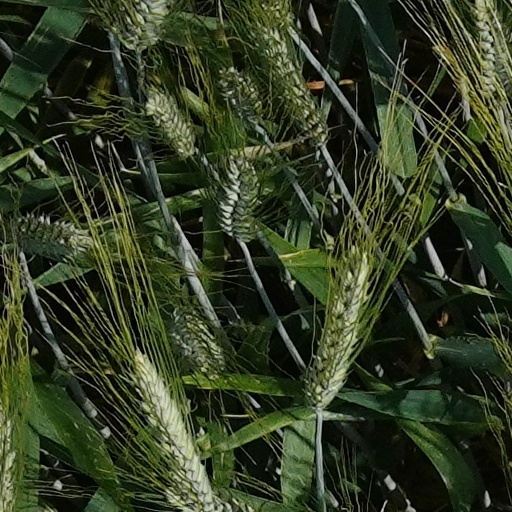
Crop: wheat